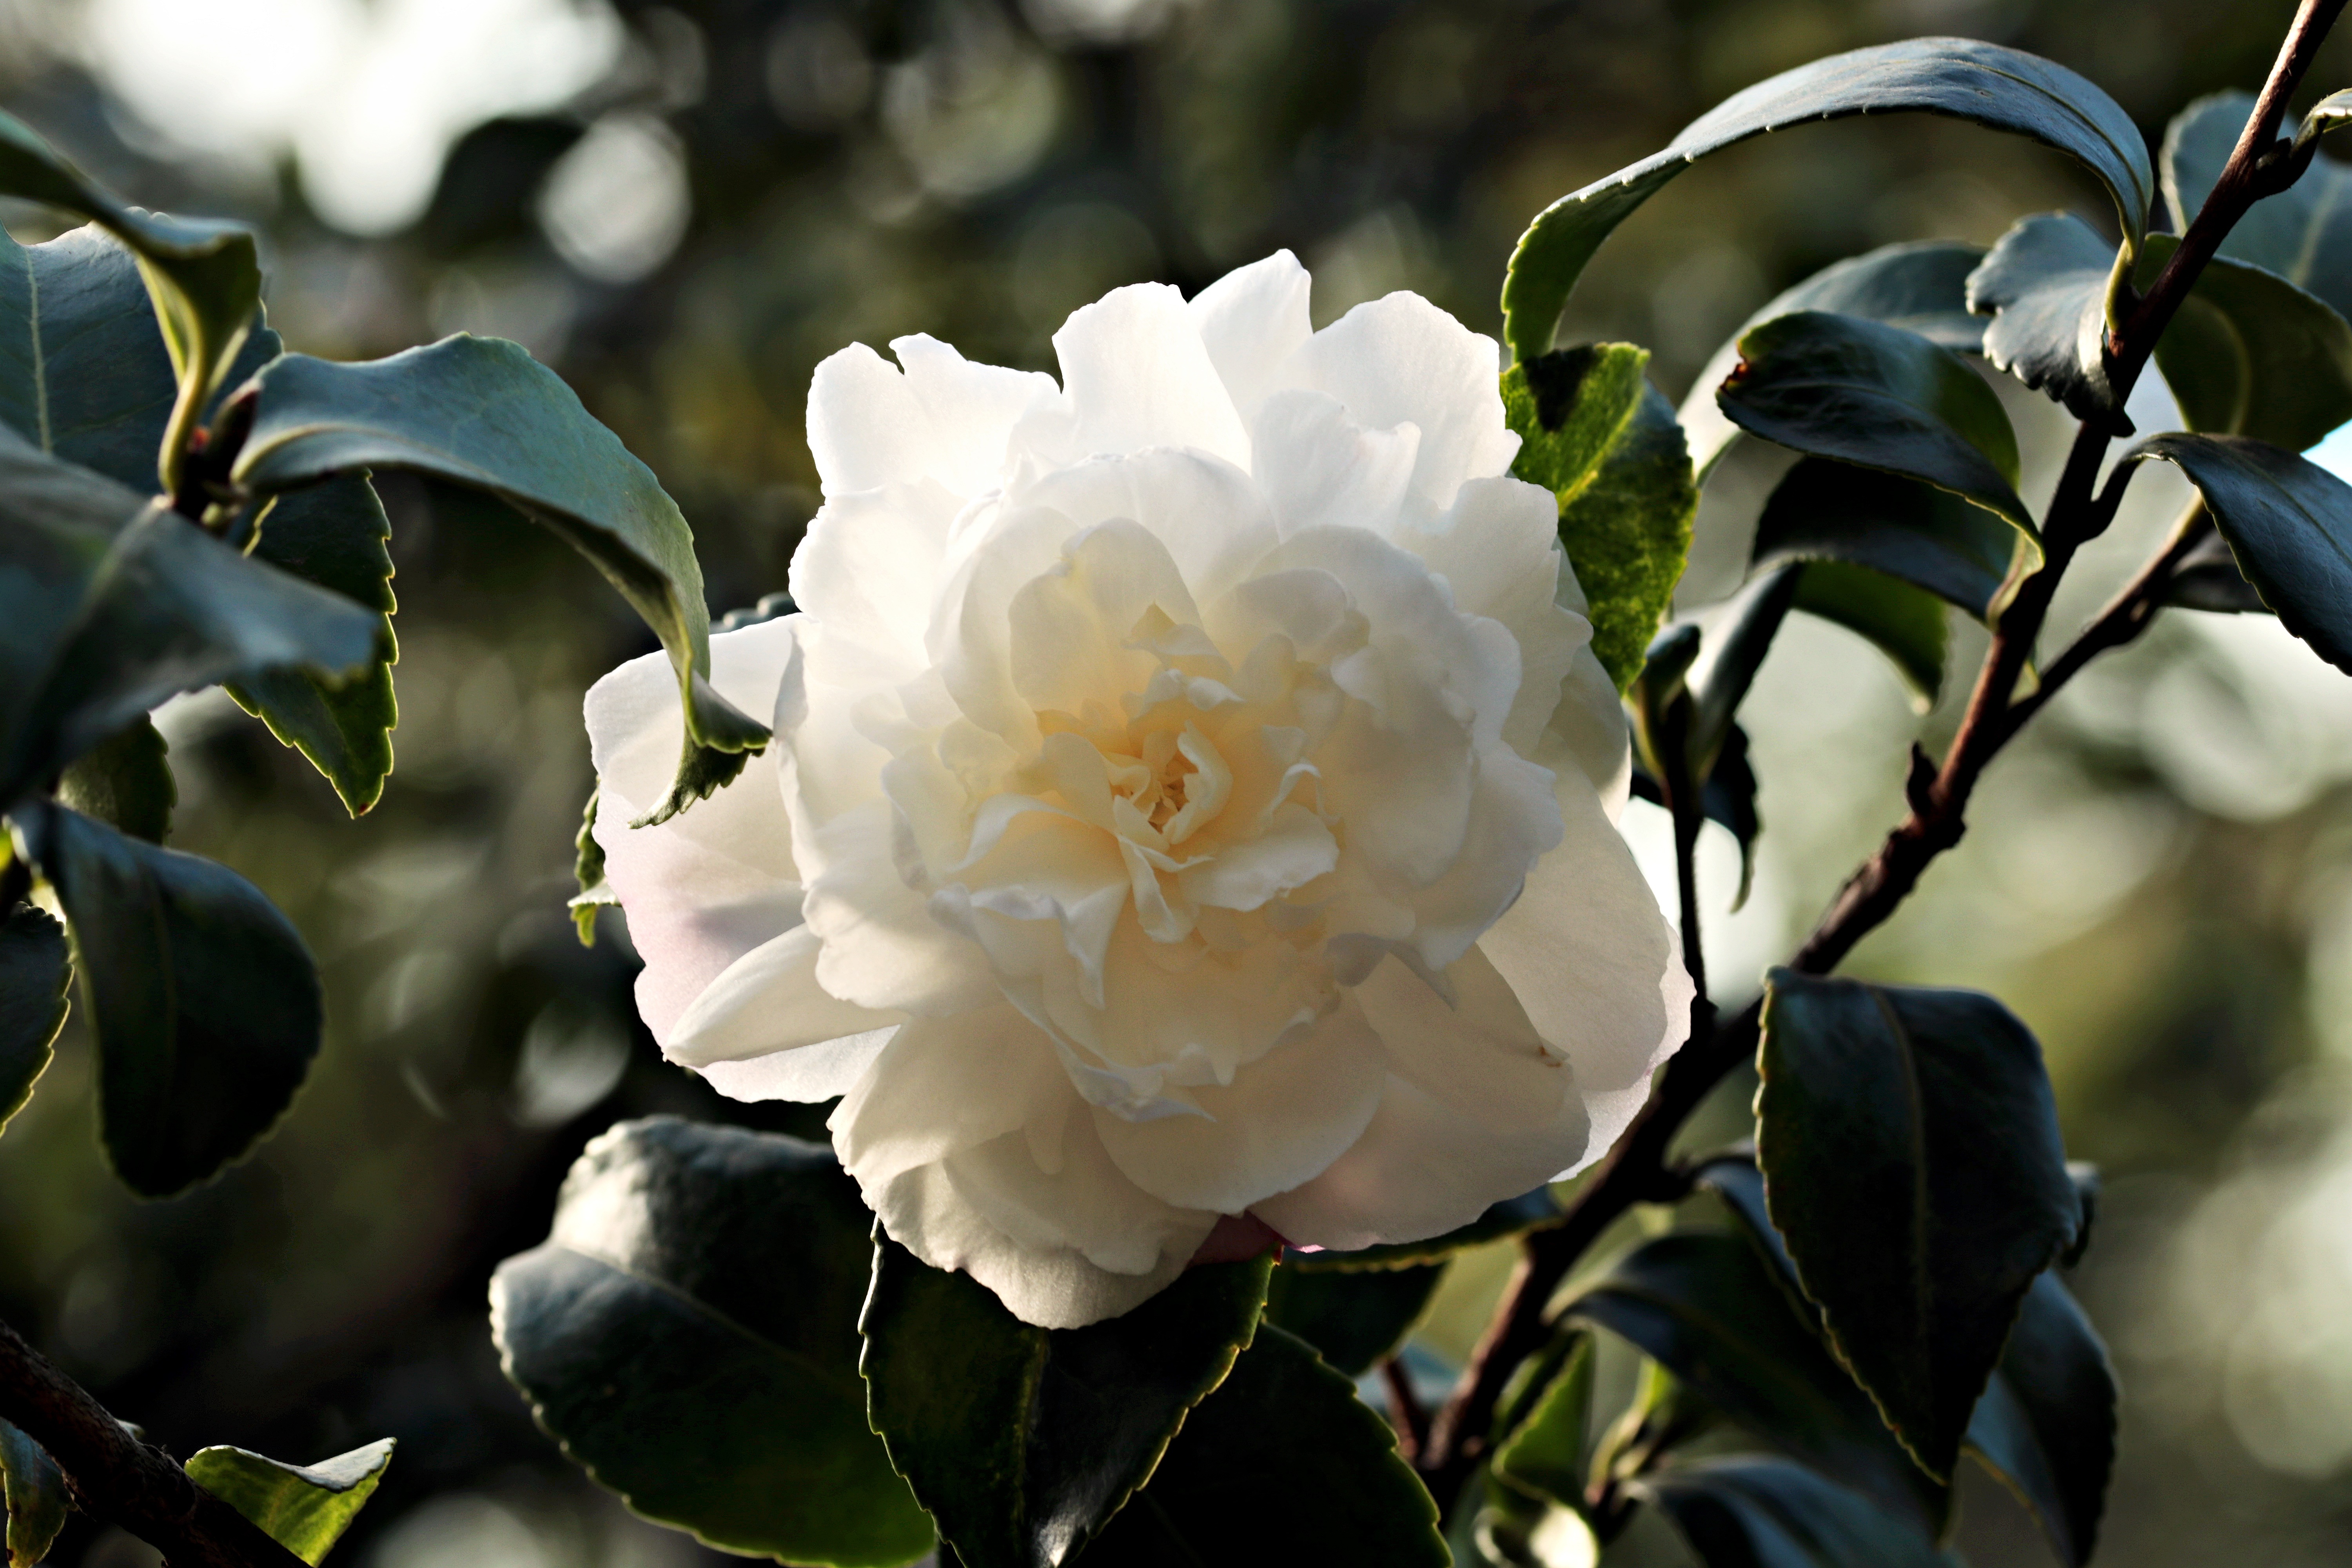
branch, blossom, plant, white, leaf, flower, petal, bloom, rose, botany, garden, flora, white flower, close up, shrub, camellia, macro photography, theaceae, beautiful flower, flowering plant, rose family, woody plant, land plant, camellia sasanqua